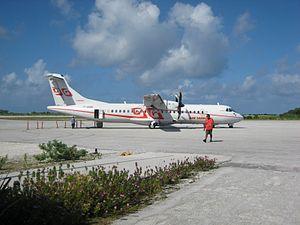
Aéroport de Rangiroa
L’aéroport de Rangiroa code AITA : RGI • code OACI : NTTG est un aérodrome situé sur l'atoll de Rangiroa dans l'archipel des Tuamotu en Polynésie française. Le premier avion à avoir amerri sur Rangiroa est un hydravion Cams 55.
Rangiroa est un atoll de l'archipel des Tuamotu en Polynésie française faisant partie du groupement des Îles Palliser. Les premiers explorateurs européens l'ayant découvert l'appelèrent « Île aux Mouches » ou « Bonne Espérance ».